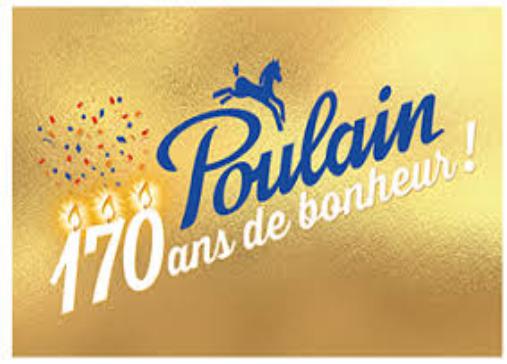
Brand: Poulain
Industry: Food